Isaac Freeman Rasin

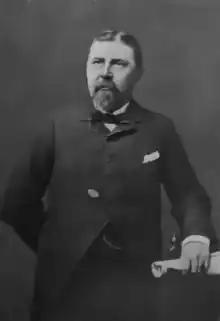

Isaac Freeman Rasin (March 11, 1833 – March 9, 1907) was an American political boss as the Democratic Leader of Baltimore from 1870 to 1907. He helped run the Gorman–Rasin organization with Arthur Pue Gorman, which influenced Baltimore politics in the 1870s and 1880s.